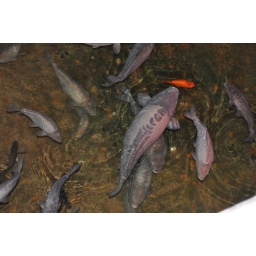
gigantic fish in the cistern water